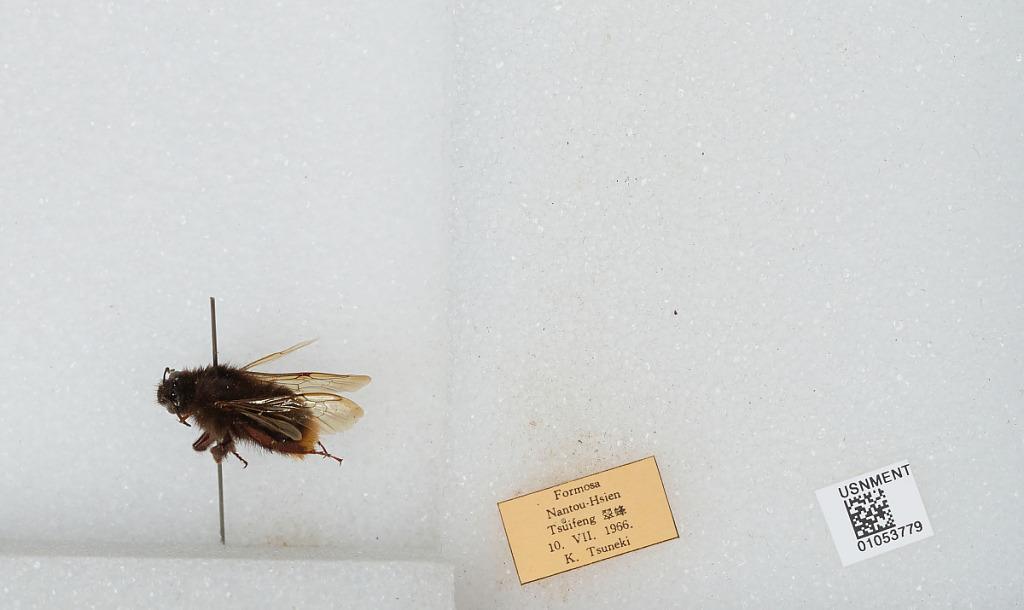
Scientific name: Bombus sp.
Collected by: K. Tsuneki
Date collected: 1966-7-10
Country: Taiwan
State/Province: Taiwan
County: Nantou
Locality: Tsuifeng